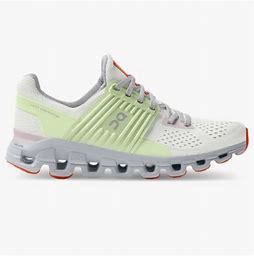
Brand: ON
Model: Cloudswift